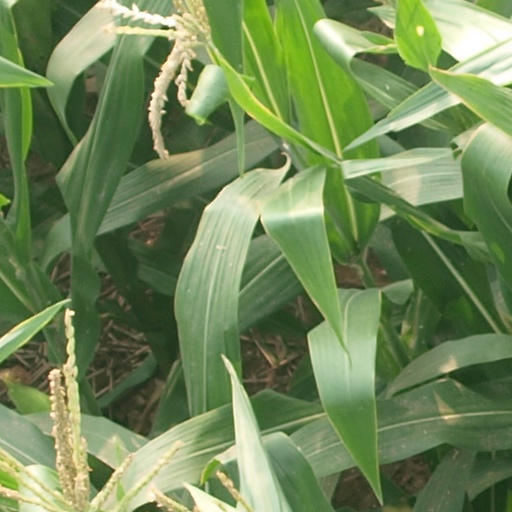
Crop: maize; corn